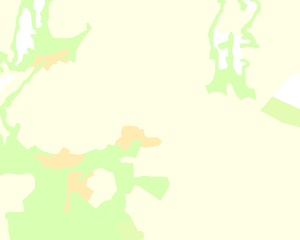
Carte des communes françaises: Dommiers